Maria Woodworth-Etter

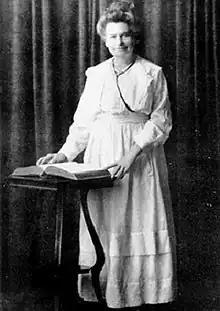
Maria Woodworth-Etter in her later years

Maria Beulah Woodworth-Etter (July 22, 1844–September 16, 1924) was an American healing evangelist. Her ministry style was a model for Pentecostalism and the later Charismatic movement, earning her the title ""Mother of Pentecost"" in some circles.